Stade Français

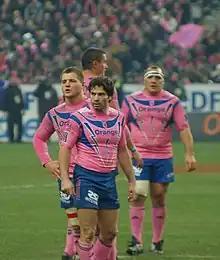
Stade Francais wearing the pink jersey in 2007. The shirt, introduced two years before, caused some controversy but it has remained as the main uniform of the club since then

Since 2005, the star of the collection has been the pink jersey, in a colour considered the opposite of rugby virility, somewhat disconcerting the rugby world in September 2005, when the club's first-team players donned it for a league match in Perpignan. Despite the on-pitch defeat, Stade Français had scored a phenomenal commercial success. 20,000 of the jerseys, manufactured by Adidas, were sold in 2005–06. The following year, two new designs by Adidas were added: one of them pink, the other navy blue decorated with pink lilies (and not fleurs-de-lis, as in heraldry). The lily design was added to a mobile phone case. The club's objective for 2006–07 was to sell a total of 100,000 jerseys.